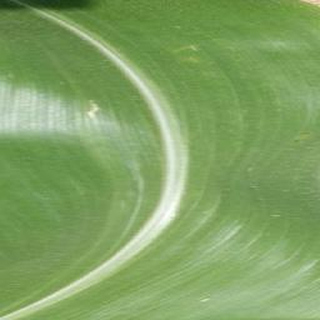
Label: healthy_corn